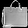
Label: Bag